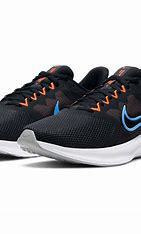
Brand: Nike
Model: Downshifter 11